Nouveau Cirque

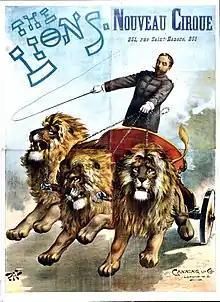

The Nouveau Cirque ("New Circus") was a circus located in Paris at 251 Rue Saint-Honoré. It was owned by Joseph Oller, co-founder of the famous Moulin Rouge. It was inaugurated on February 12, 1886, and closed on April 18, 1926, being subsequently demolished.